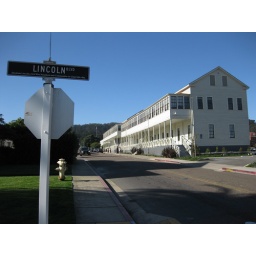
I work on the top floor of that long white building, a converted army barracks in the Presidio of San Francisco.